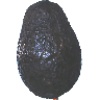
Label: Avocado ripe 1